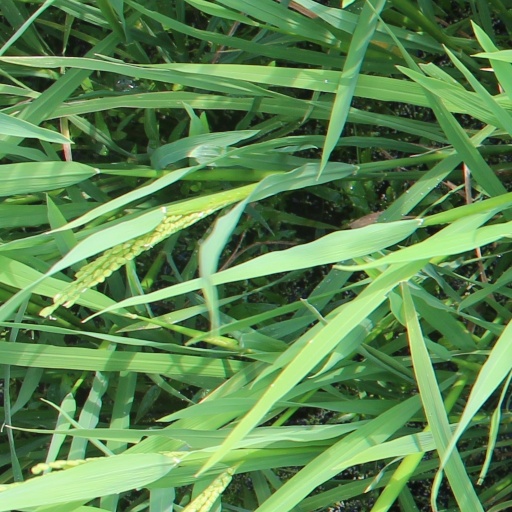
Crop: rice